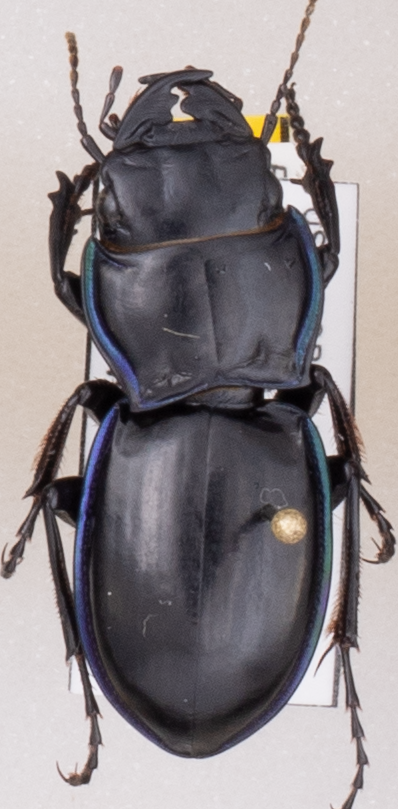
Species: Pasimachus elongatus
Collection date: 2021-06-29
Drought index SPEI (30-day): -1.45
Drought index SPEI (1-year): -2.09
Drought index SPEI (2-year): -1.01